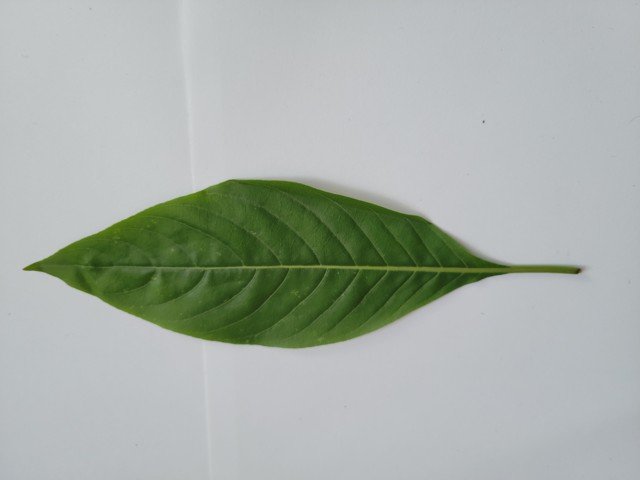
Plant: basok